South Carolina State University

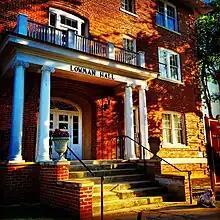
Lowman Hall

Hugine's contract was terminated by the SC State Board of Trustees on December 11, 2007, only four days before the Fall Commencement Exercises, by a telephone conference meeting. According to the board, his reasons for dismissal were a performance review for the 2006–2007 school year and a second education review. The board decided to conduct a national search for a new president immediately. On December 13, 2007, the board selected Leonard McIntyre, the Dean of the College of Education, Humanities and Social Sciences at SC State to serve as interim president. Hugine was the fourth president to leave SC State since Nance retired in 1986.